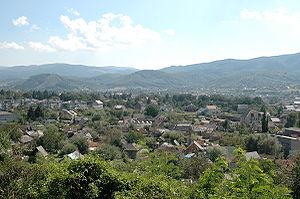
Svaliava ; en hongrois : Szolyva ; en allemand : Schwalbach ou Schwallbach est une ville de l'oblast de Transcarpatie, en Ukraine, et le centre administratif du raïon de Svaliava. Sa population s'élevait à 17 050 habitants en 2016.